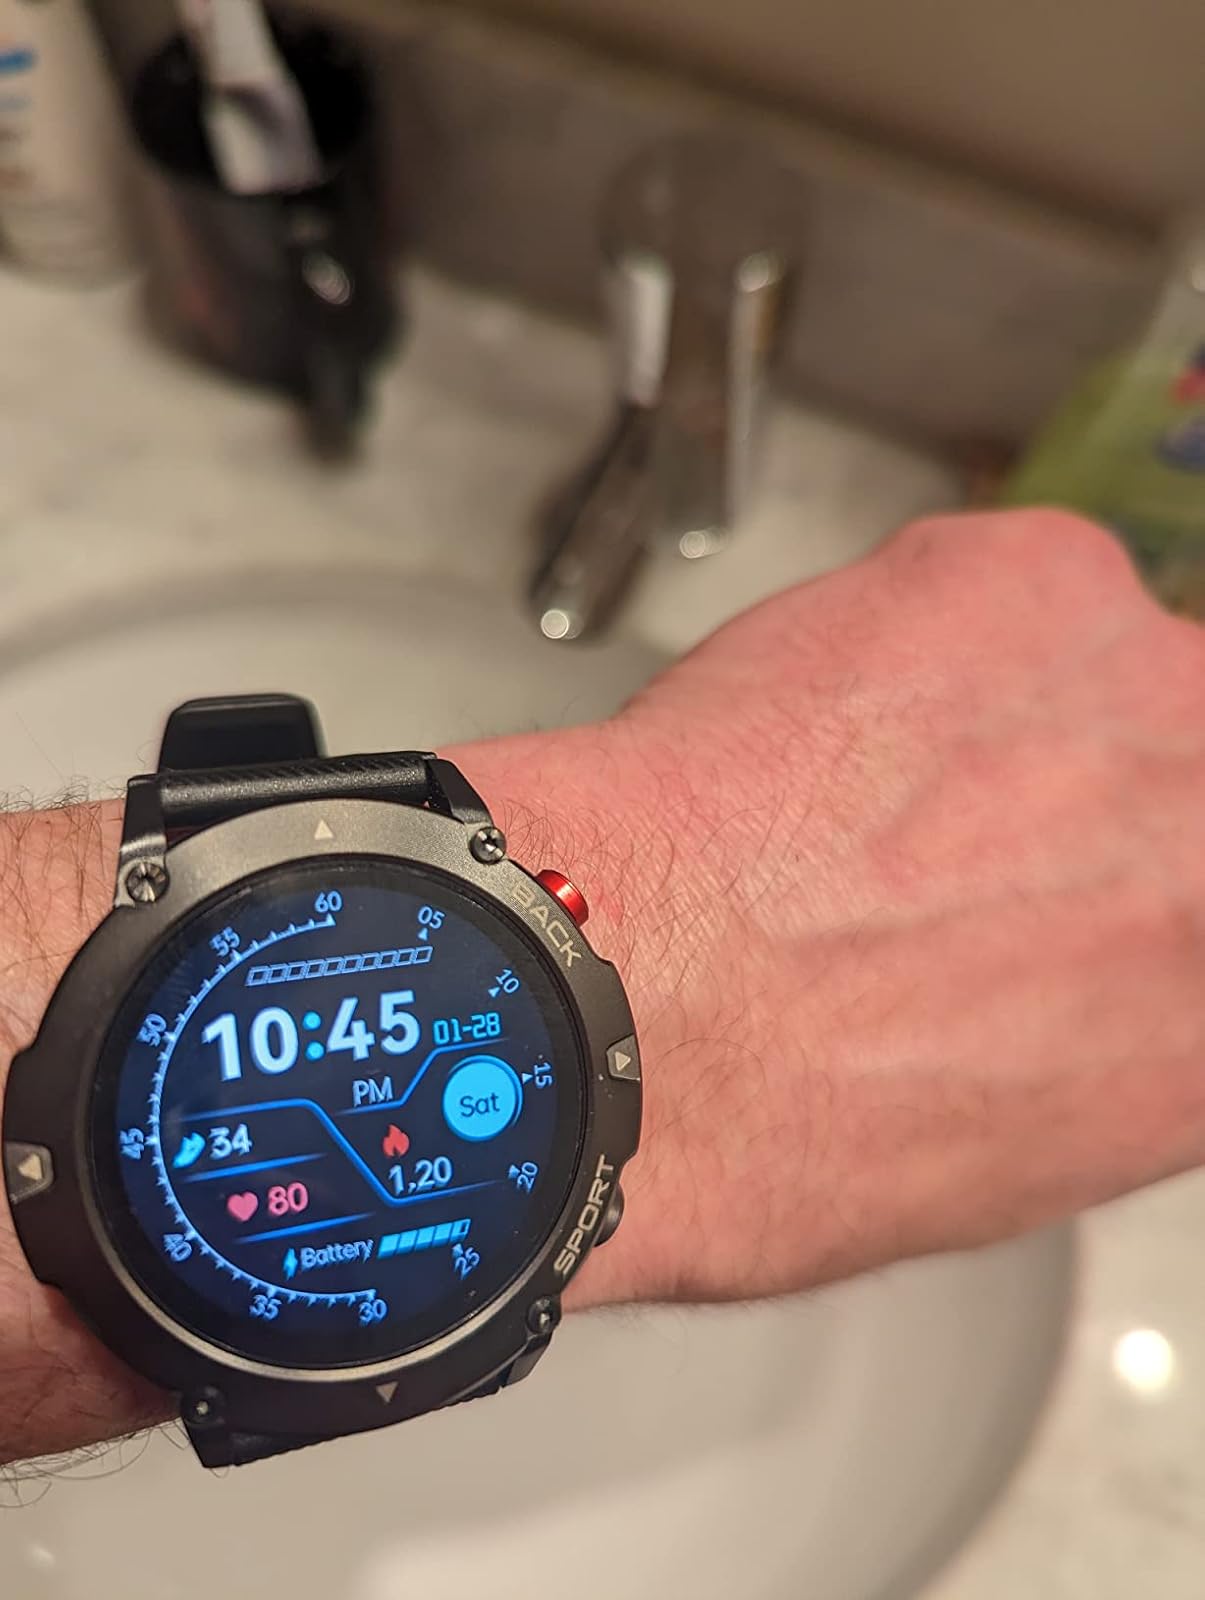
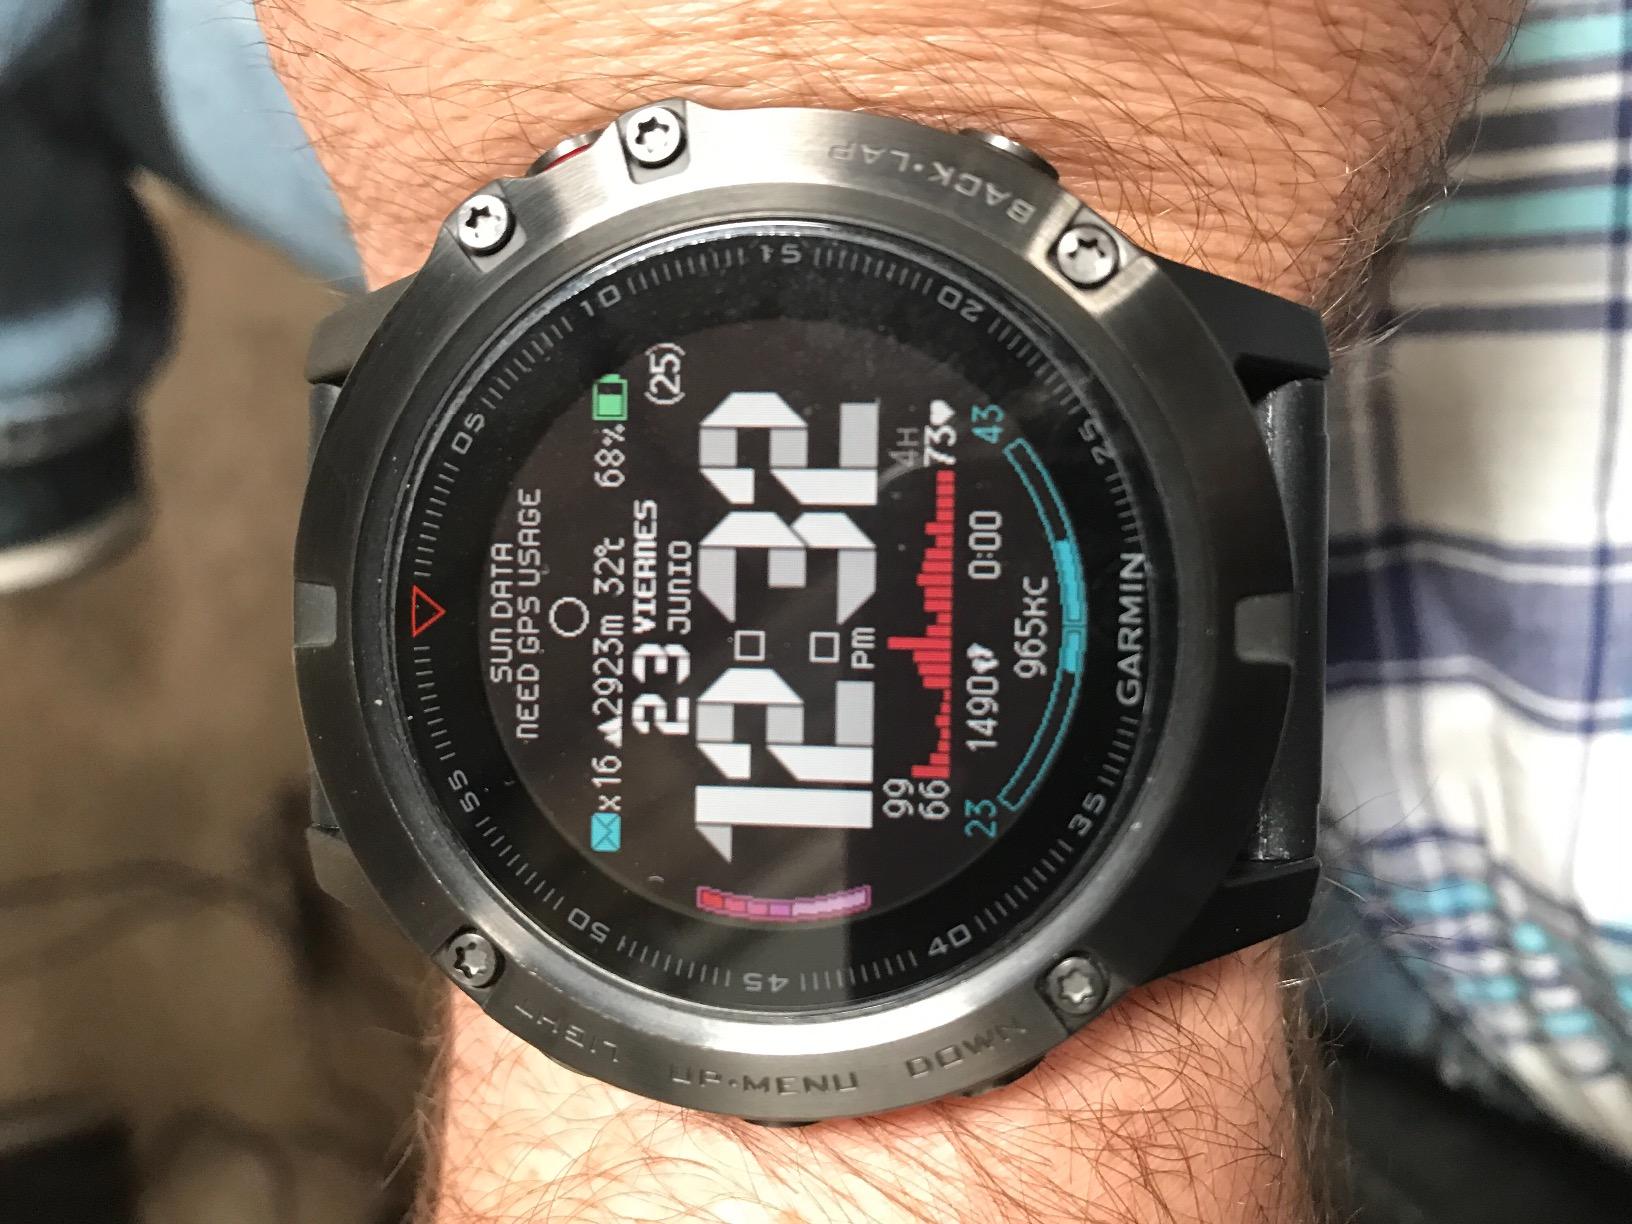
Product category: smartwatch
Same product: no